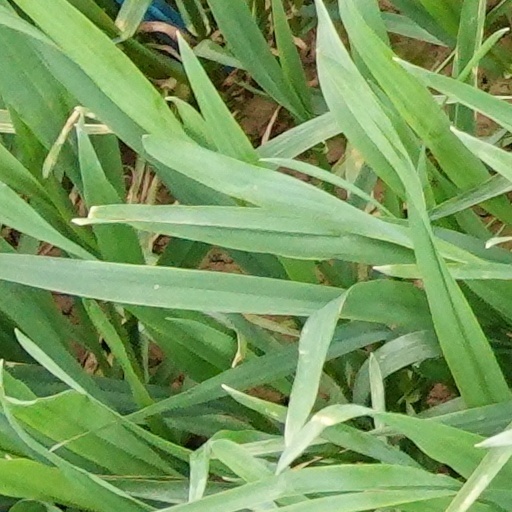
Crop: wheat